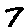
Label: 7